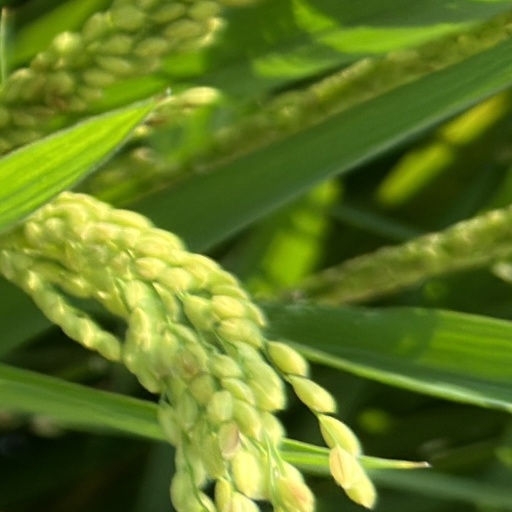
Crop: rice